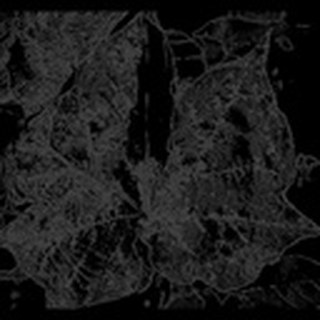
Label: cotton_bacterial_blight